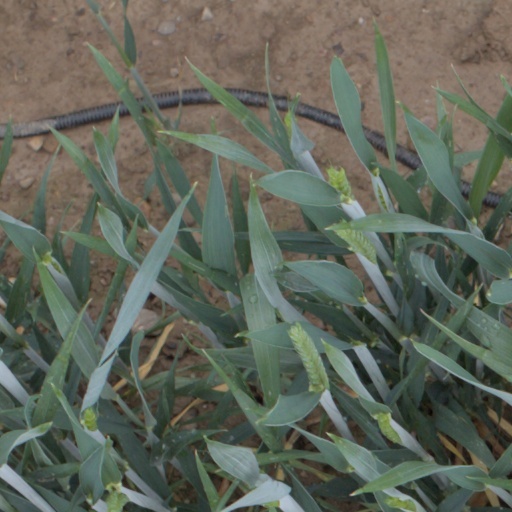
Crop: wheat